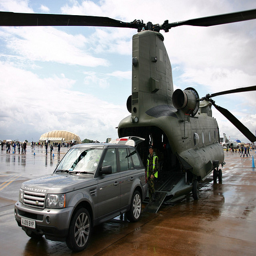
An SUV backed up to a military helicopter on the tarmac.
A person is unloading the back of an SUV into a large helicopter.
A Range Rover vehicle being loaded from a helicopter behind it.
A Range Rover backed up to a military helicopter
A land rover backing into a army helicopter